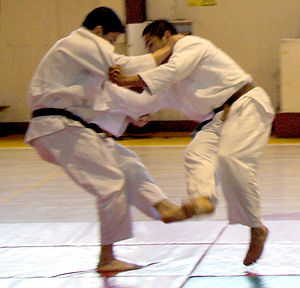
Kampsport
Judo, japansk kampsport, grundlagt i Japans moderne tidsperiode (efter 1868). Judo er i dag en olympisk sportsgren.
Kampkunst og kampsport er danske begreber, der dækker over diverse kampdiscipliner verden over. Imidlertid er der en væsentlig forskel på henholdsvis kampkunst og kampsport, idet formål og træningsmetode er forskellige inden for kampsport og kampkunst.